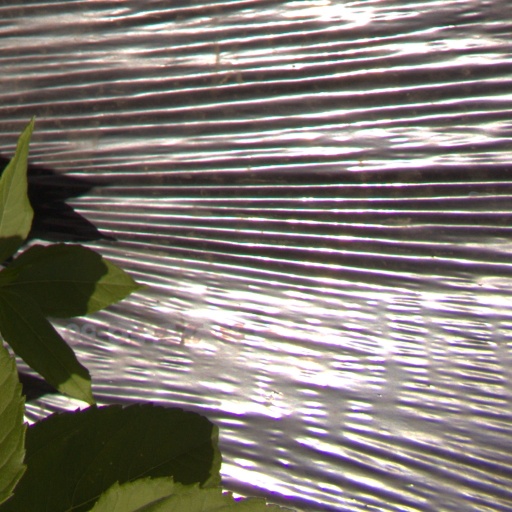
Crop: Jerusalem artichoke